Landslide classification

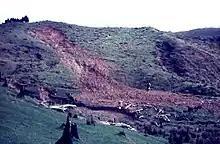
Debris avalanche in Auckland Region, New Zealand

"Spread is defined as an extension of a cohesive soil or rock mass combined with a general subsidence of the fractured mass of cohesive material into softer underlying material." (Varnes, 1996).